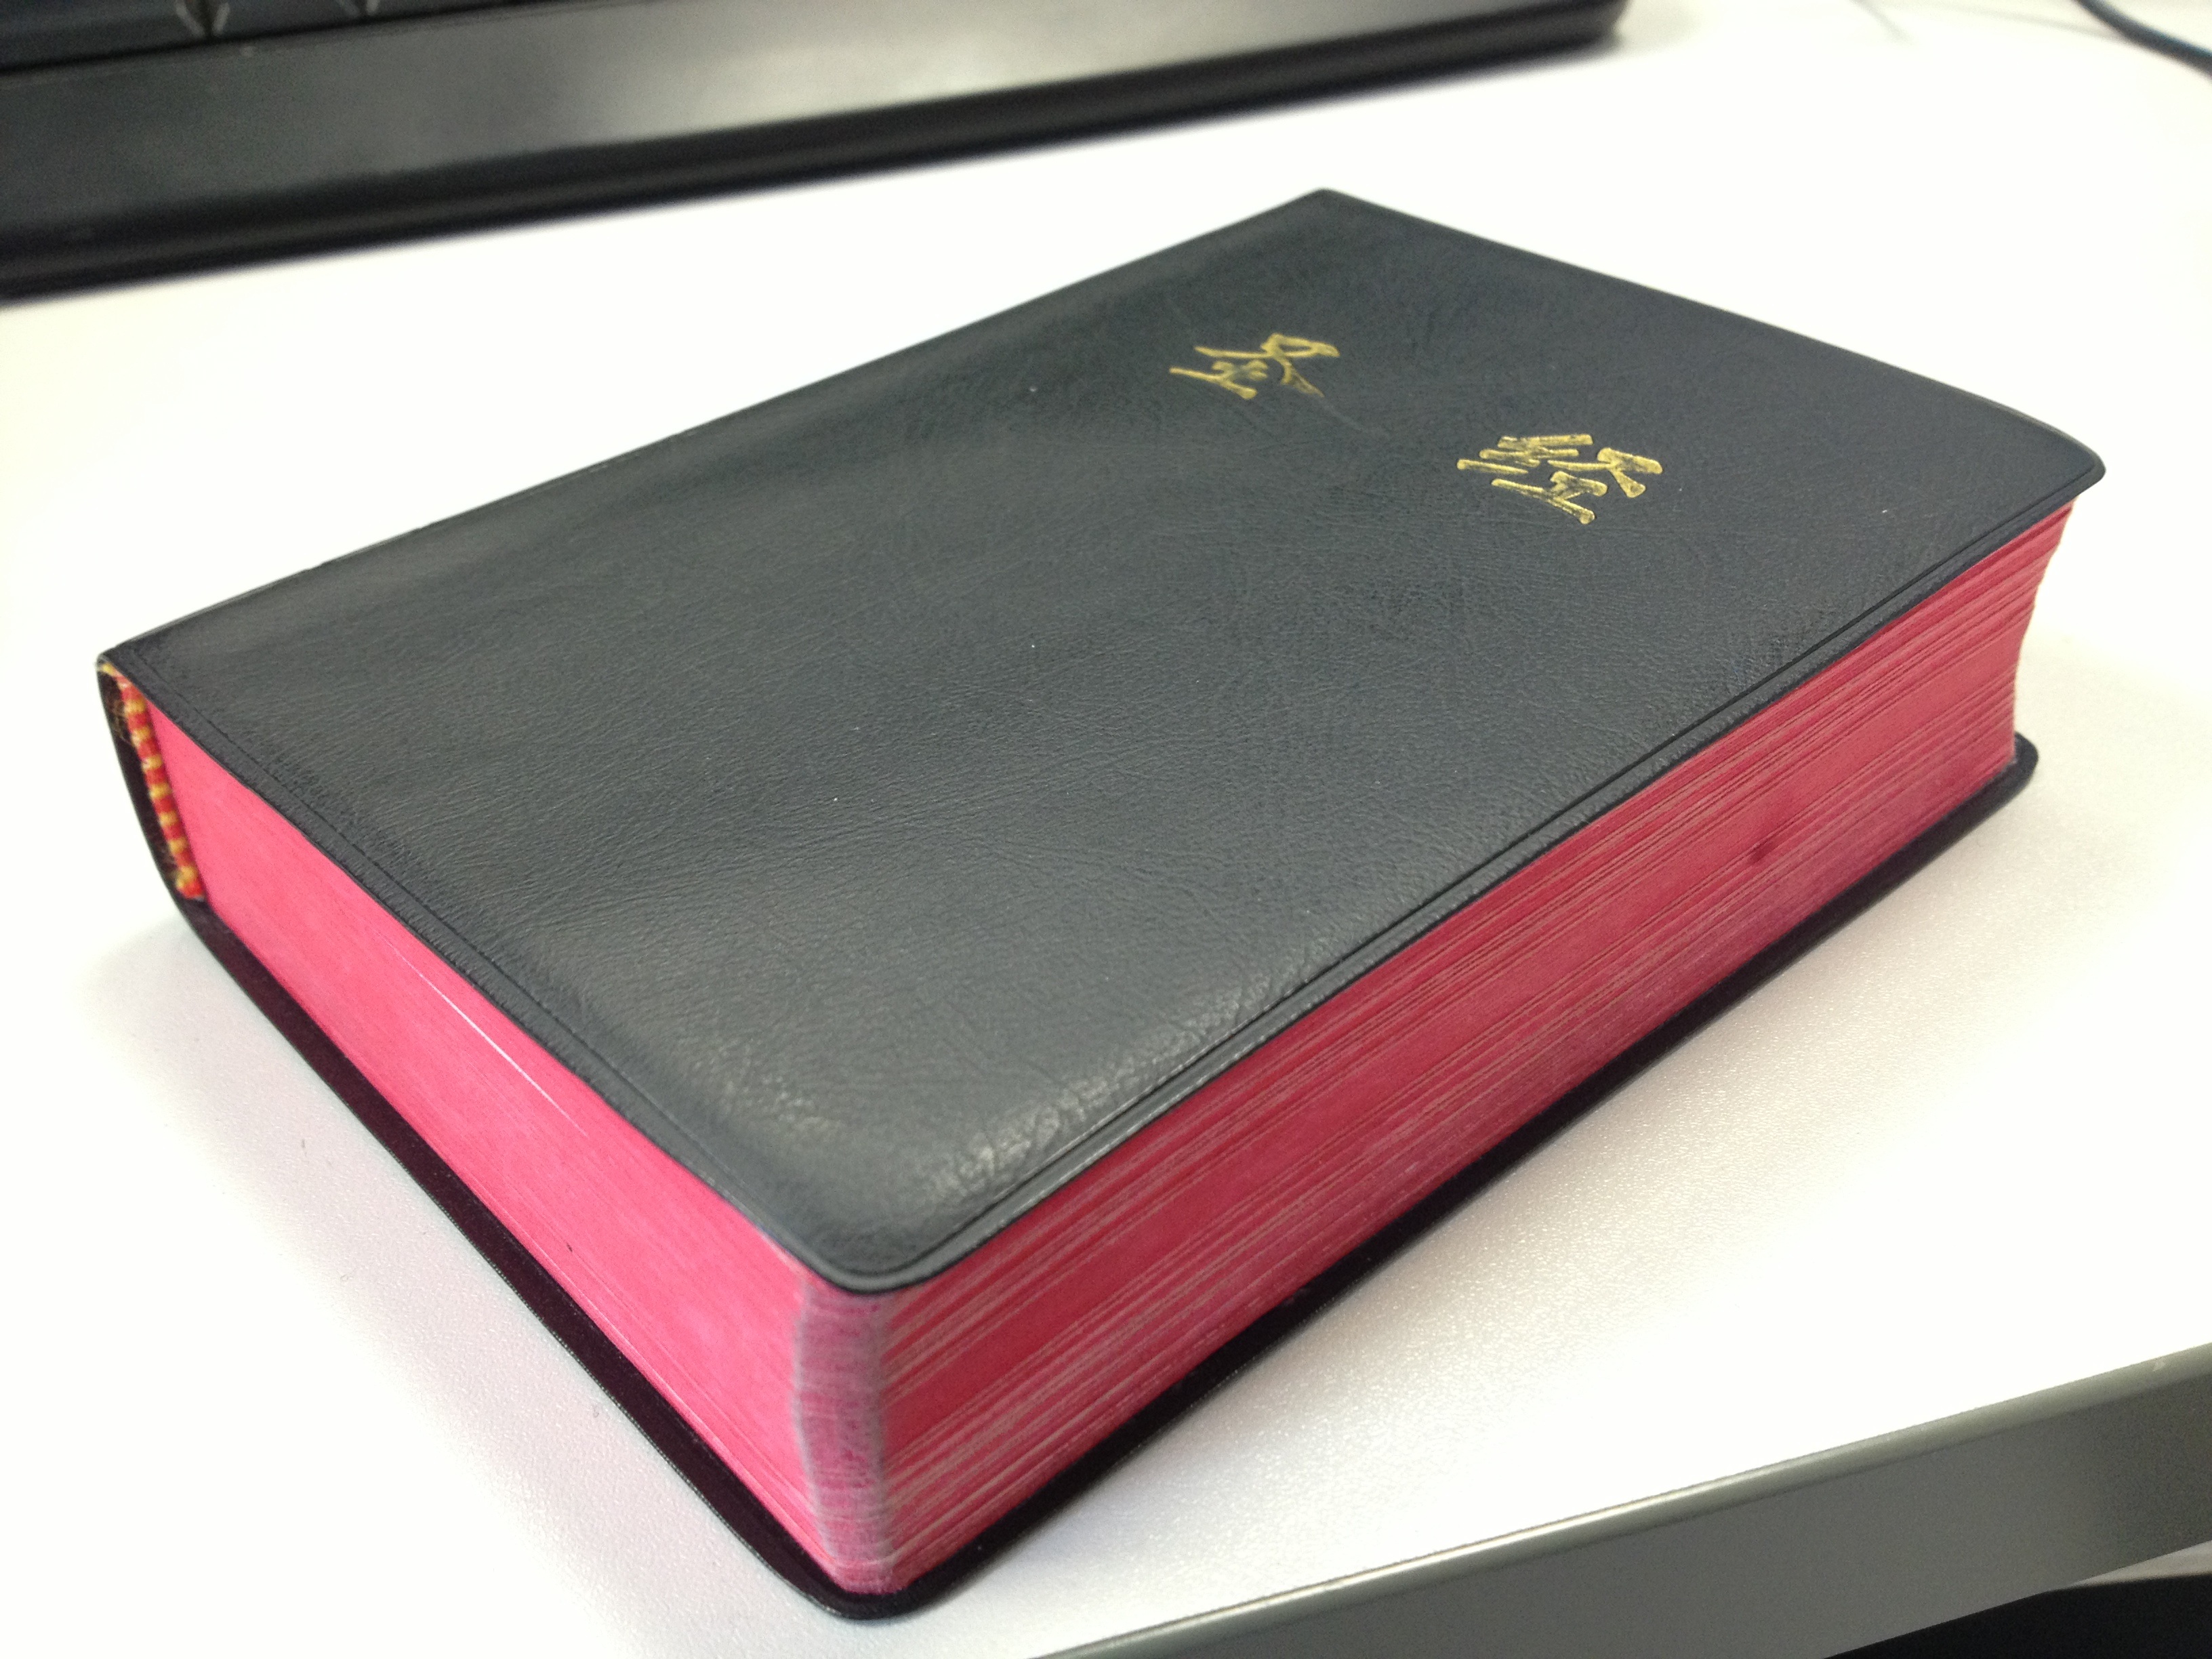
leather, bible, wallet, brand, holy, magenta, china, fashion accessory